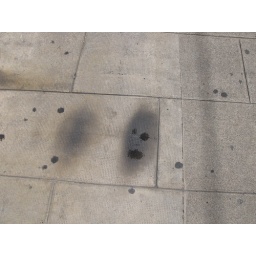
the water spots in the spot making a face